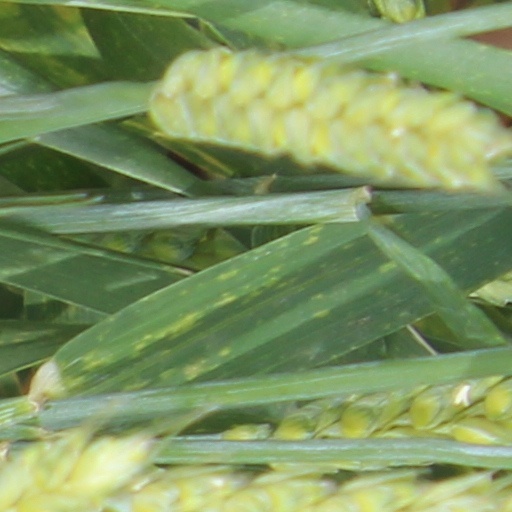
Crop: wheat